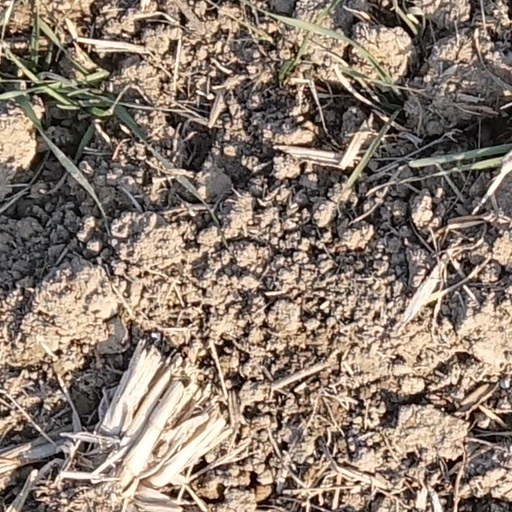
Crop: wheat